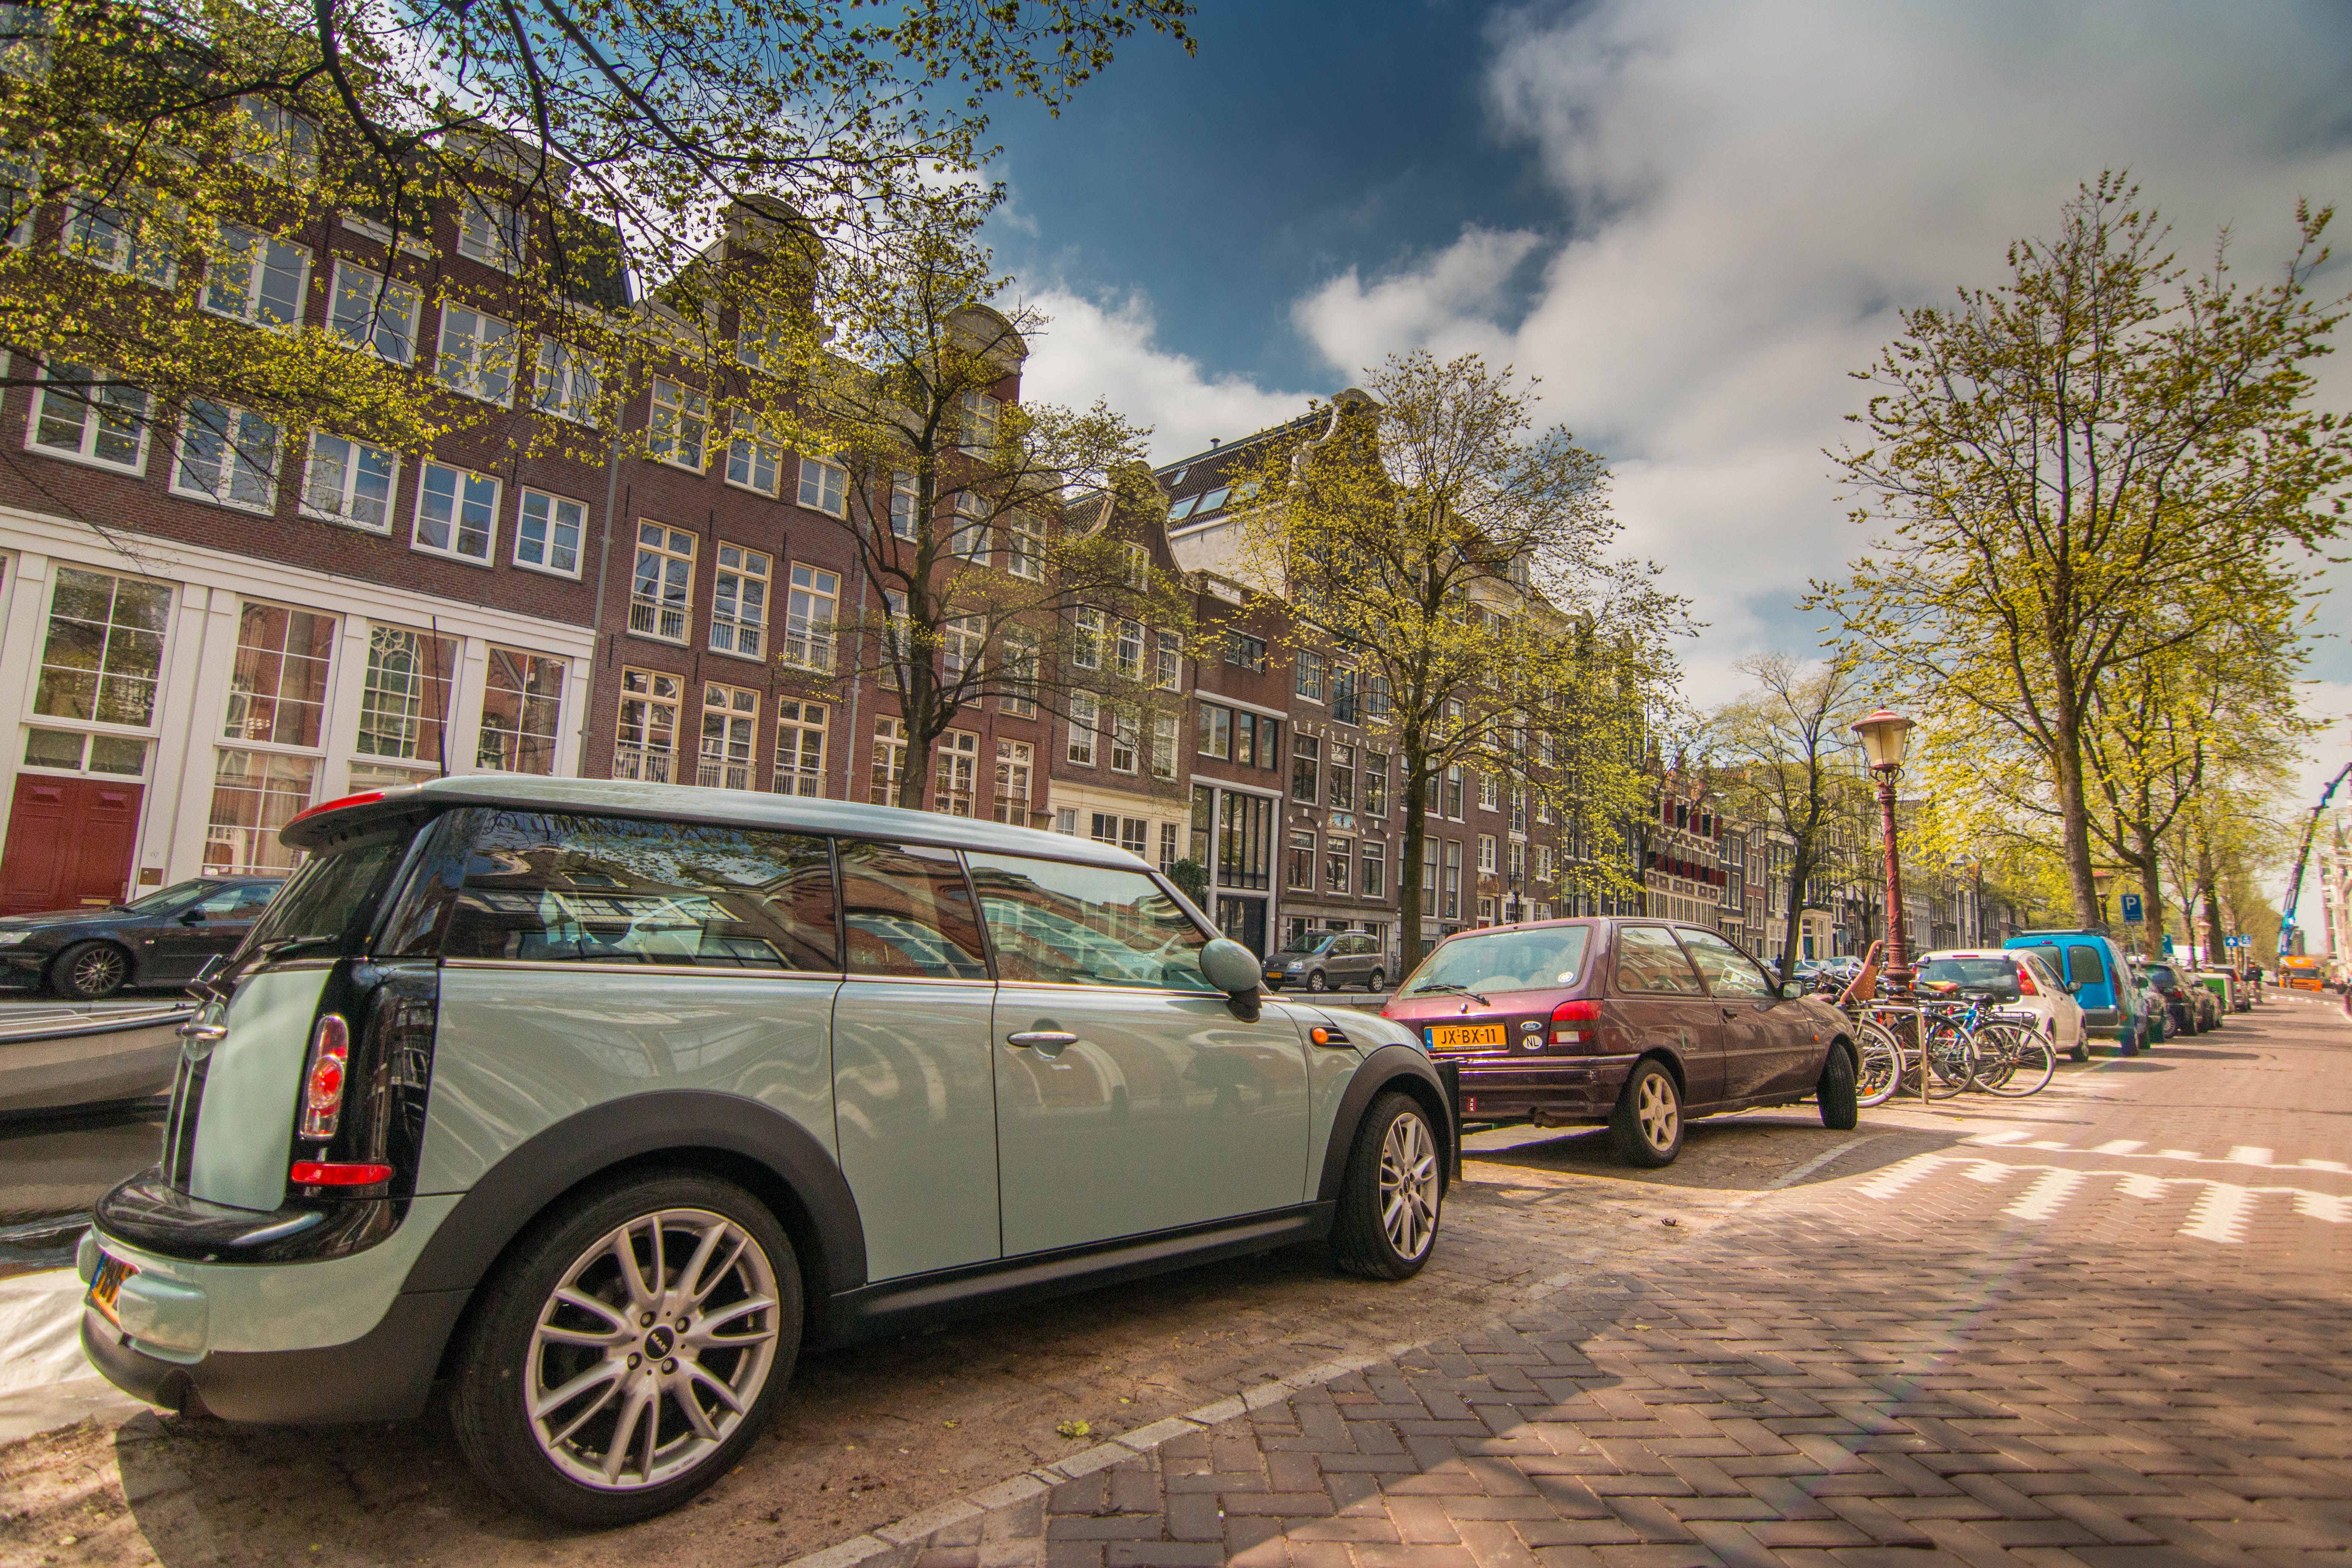
tree, outdoor, architecture, sky, street, car, photography, house, roof, building, city, urban, narrow, travel, europe, green, vehicle, landmark, auto, tile, blue, exterior, residential, tourism, mini cooper, amsterdam, netherlands, daylight, windows, dutch, mini, center, scene, historical, tradition, facades, land vehicle, automobile make, automotive exterior, compact car, luxury vehicle, family car, subcompact car